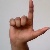
The image shows a hand gesture representing the letter 'L' in Indian Sign Language.